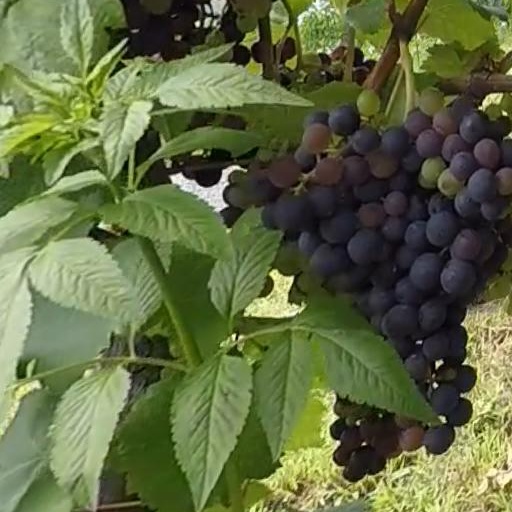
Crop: grape